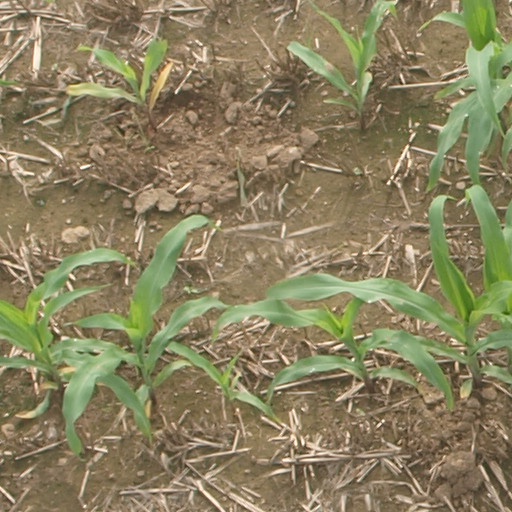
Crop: maize; corn